Griffith University

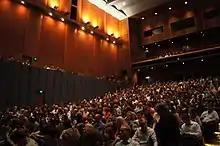
Queensland Conservatorium of Music

The Mount Gravatt campus, adjacent to the Nathan campus, hosts 4,400 students. It is the university's social sciences and humanities hub and the base for research into crucial social issues, including education and suicide prevention. The campus is situated on the edge of Toohey Forest. The campus includes an aquatic and fitness centre, with a heated pool and indoor and outdoor recreation areas, co-located with a 16-court tennis centre, a training oval, and basketball and netball courts. On-campus student accommodation is also available.